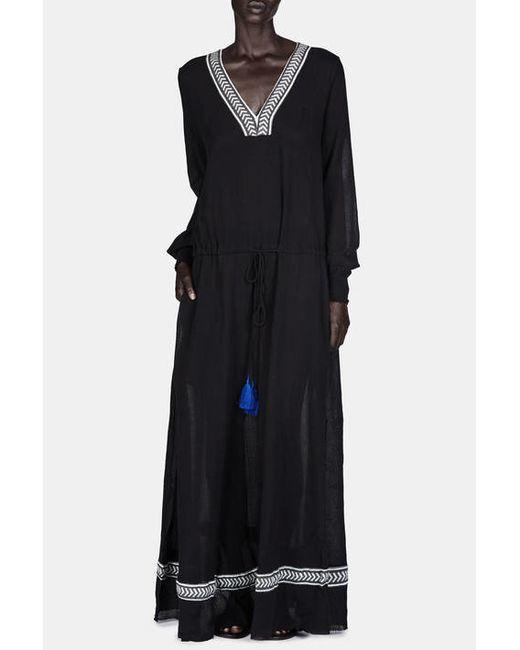
Schwarzes langes Seidenkleid mit V-Ausschnitt und langen Ärmeln für Damen